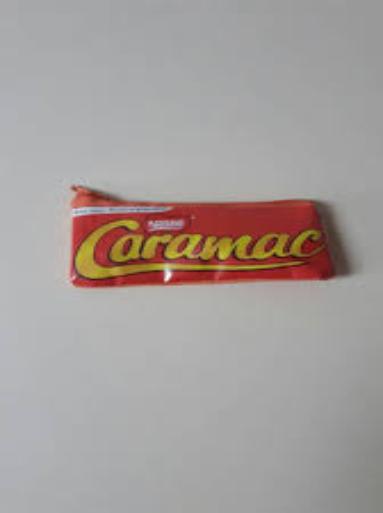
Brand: Caramac
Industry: Food